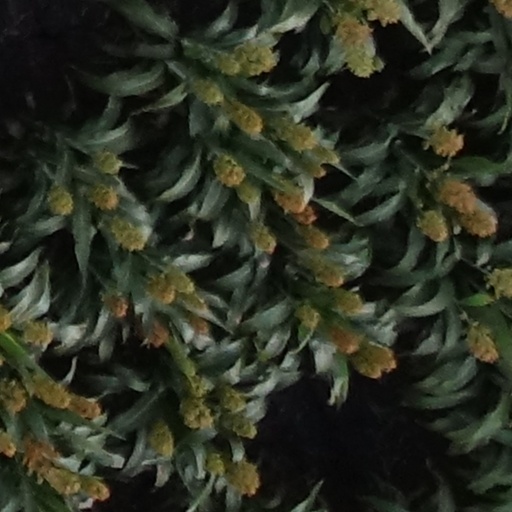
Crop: sorghum